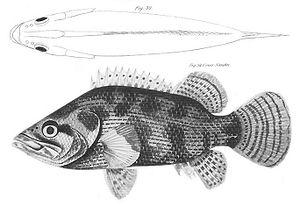
Bien que cette famille de poissons soit reconnue par ITIS et FishBase, son contenu n'est pas le même en fonction des auteurs.